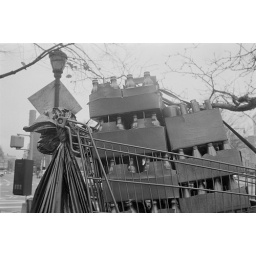
A tribute to bottle collectors by street artist Specter.